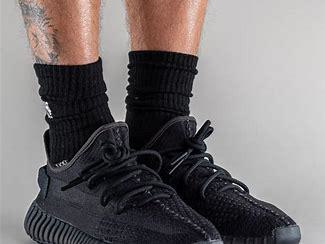
Brand: Adidas
Model: 350